Russell Land District

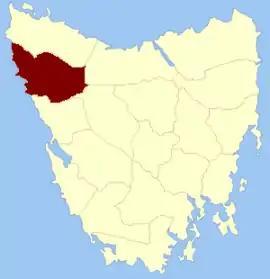
Location in Tasmania

Russell Land District is one of the twenty land districts of Tasmania which are part of the Cadastral divisions of Tasmania. It was formerly one of the 18 counties of Tasmania.